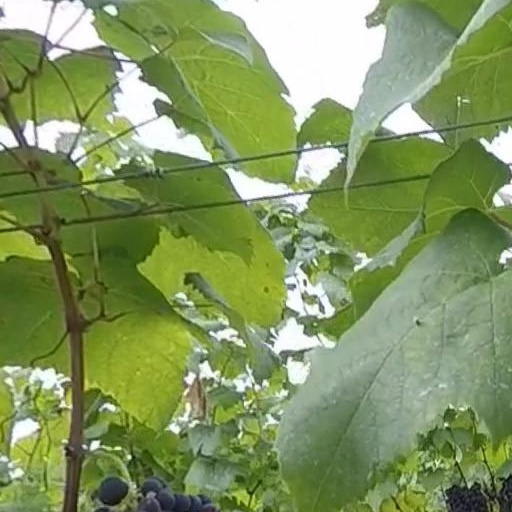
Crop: grape